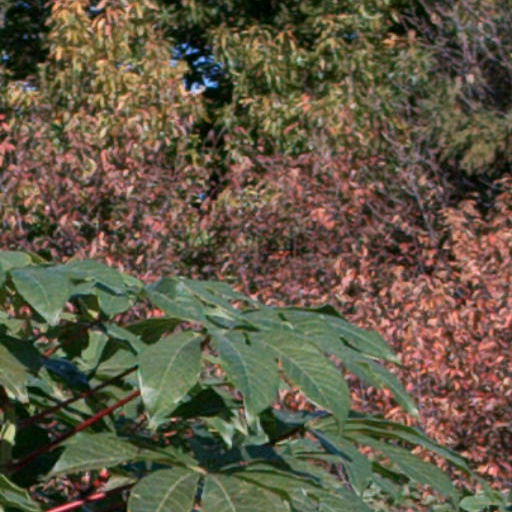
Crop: cassava